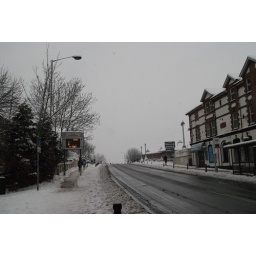
Caversham bridge in Reading, not sure what's up with the sign